B-Dienst

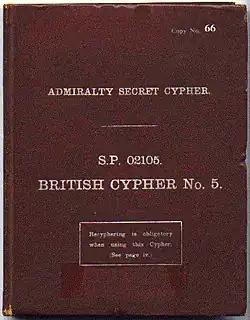
Front cover of British Cypher No. 5 booklet

Sending a message to a U-boat usually began with Rear Admiral Dönitz (Commander of the Submarines, German: Befehlshaber der U-Boote, abbr. BdU) who maintained tight control on U-boat operations. The Officer of the watch would take the message, timestamp it, and hand it to the duty radio technician watch officer for encryption. Fifteen to twenty radiomen worked per shift enciphering and deciphering messages. As only officers could set the rotor positions, which remained in force for two days, the watch officer set every Enigma with a new inner key, bar one, just before midnight every second day. One Enigma cipher machine remained on the previous key setting to decipher late messages. After the officer completed setting the rotors, the radio technician configured the Plugboard and turned the rotors to the key. When the Enigma was configured, the message was enciphered and then immediately deciphered on another Enigma to ensure that it could be read. If readable, it was sent to the appropriate location. To do that, the radio technician determined the location of the target, usually a U-boat, and the specific circuit to transmit it on (Cryptochannel, Telecommunication circuit). Naval Command had several geographical nets, the Kriegsmarine version of the German Naval Grid System, which were called, Amerika A, for the northern Atlantic area, Amerika B for the southern Atlantic area, Afrika 1 and 2, Ireland and others. Two other nets were also used for submarines attacking convoys, one code-named Diana, the other Hubertus. Each net had three frequencies, configured at the time of day to ensure best reception. Hubertus had six different frequencies used at different times. Occasionally a Wolfpack would get its own frequency.